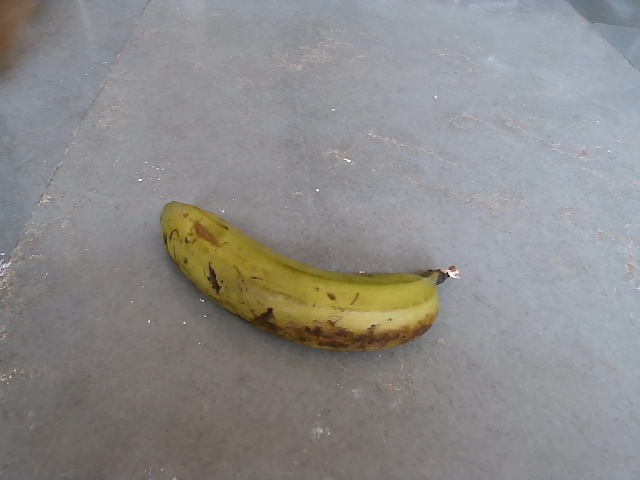
Label: Raw_Banana